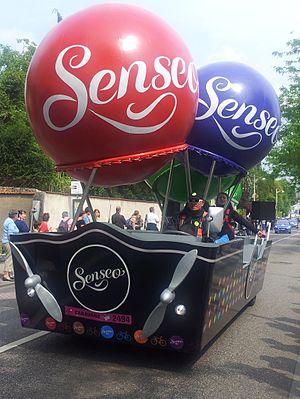
Véhicule de la caravane du Tour de France 2014 dans la côte de Boufflers à Nancy (7e étape).
Koninklijke Philips N.V., plus connu sous le nom de la société Philips, est une société de technologie néerlandaise, basée à Amsterdam. Elle fait partie des plus grands groupes en matière d'électroménager, d’équipement médical et d’éclairage au monde.
Le Tour de France 2014 est la 101ᵉ édition du Tour de France cycliste. Il est parti de Leeds, dans le comté du Yorkshire au Royaume-Uni, le 5 juillet, pour se terminer à Paris, sur l'avenue des Champs-Élysées, le 27 juillet.